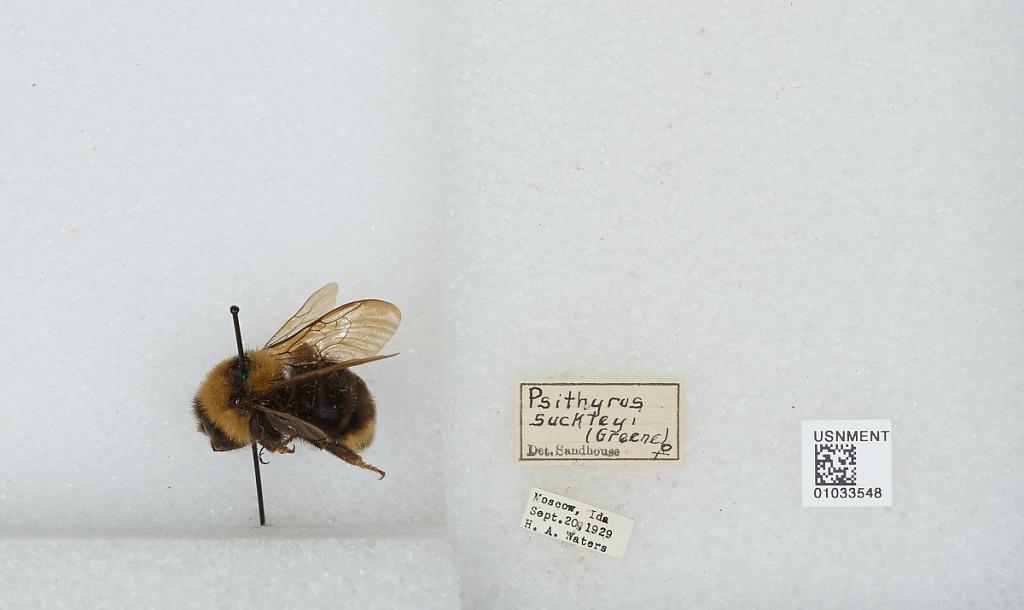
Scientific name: Bombus (Psithyrus) suckleyi Greene
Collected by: H. Waters
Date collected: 1929-9-20
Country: United States
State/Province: Idaho
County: Latah
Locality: Moscow
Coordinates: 46.73, -117